Hyogo Performing Arts Center

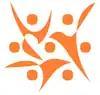
HPAC's logo

Representing "Rebirth", "Liveliness" and "Creativity", the logo aims to embody the HPAC's goal to serve as a venue for interaction between the community and artists through cultural and artistic events. The logo is designed so it can be viewed from any orientation.